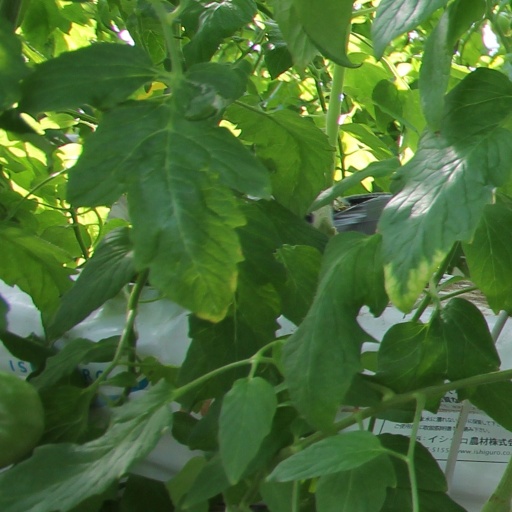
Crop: tomato